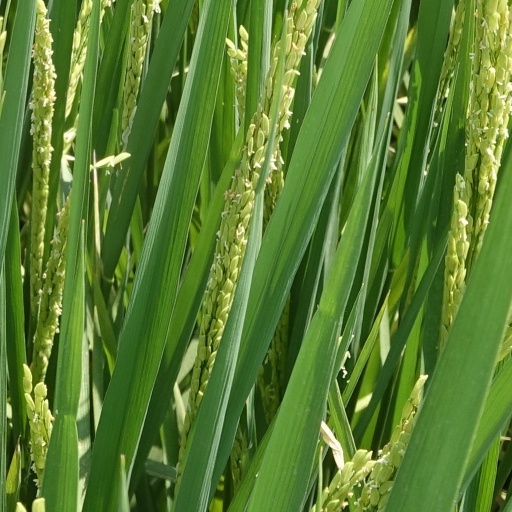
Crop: rice